John Elliott (actor)

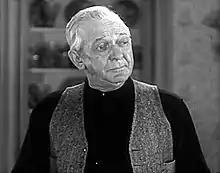
Elliott in "Sunset Range" (1935)

John Hugh Elliott (July 5, 1876 – December 12, 1956) was an American actor who appeared on Broadway and in over 300 films during his career. He worked sporadically during the silent film era, but with the advent of sound his career took off, where he worked constantly for 25 years, finding a particular niche in "B" westerns.